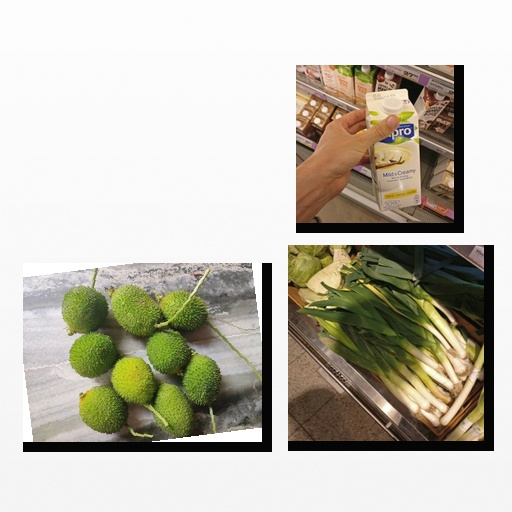
Food items: vanilla_soyghurt, leek, spiny_gourd